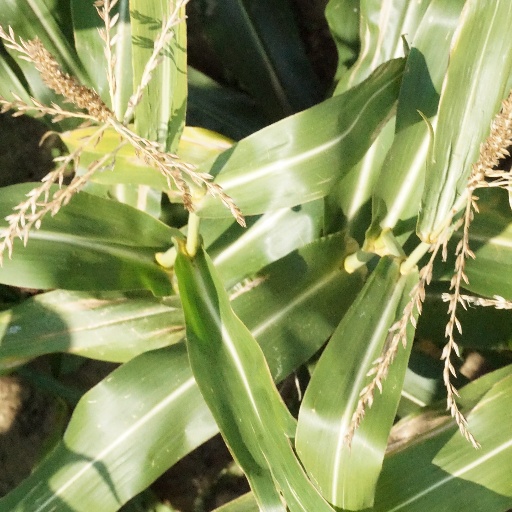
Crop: maize; corn